Motor launch (naval)

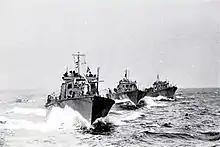
Royal Norwegian Navy Fairmile B motor launches off Dover 1940–1941.

Post-war, many motor launches were taken on as pleasure boats. A number of them are on the National Register of Historic Vessels.